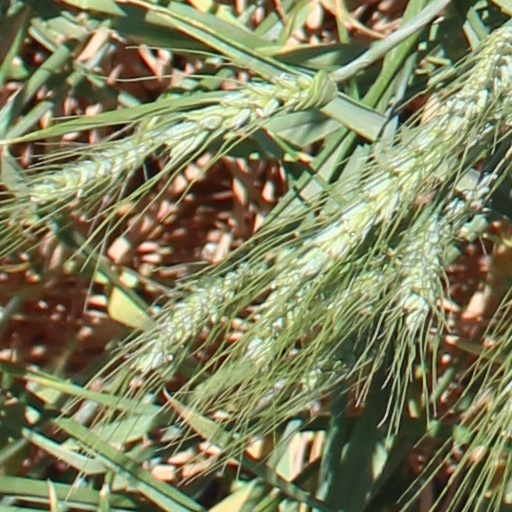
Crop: wheat